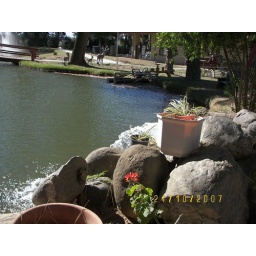
view of rocks and plants around the water fall